Henry Howe (actor)

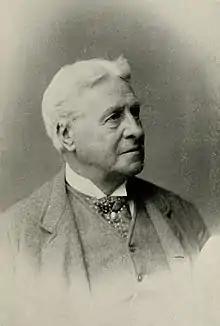

Henry Howe (born Henry Howe Hutchinson; 31 March 1812 – 9 March 1896) was an English actor, appearing in prominent roles at London theatres. He was a member of the company at the Haymarket Theatre for forty years.